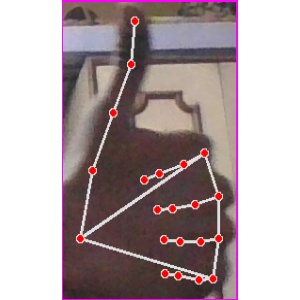
अक्षर: थ